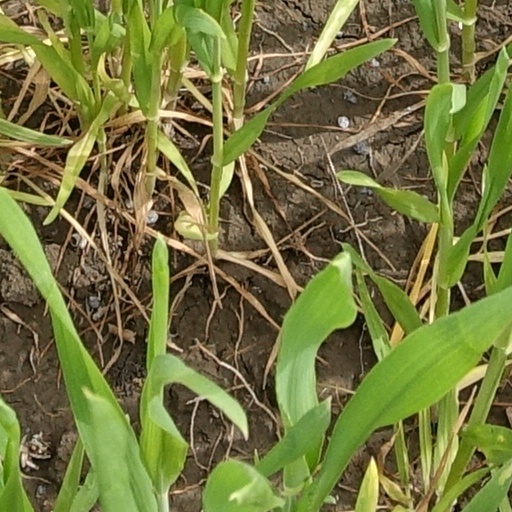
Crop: wheat